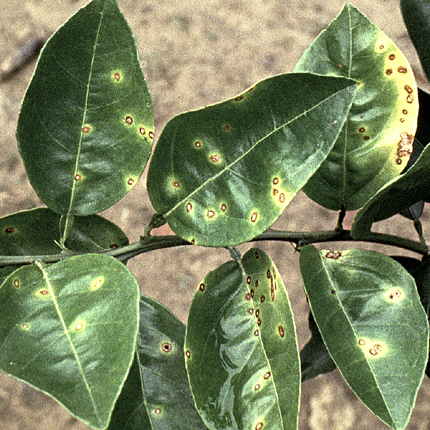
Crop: unknown
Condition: citrus_citrus_canker